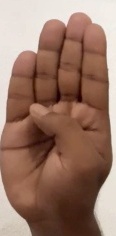
ASL sign: B